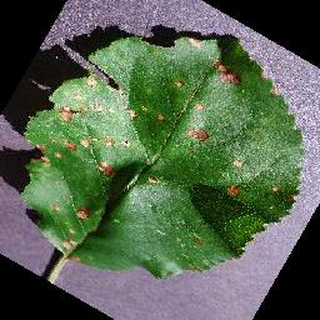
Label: apple_black_rot